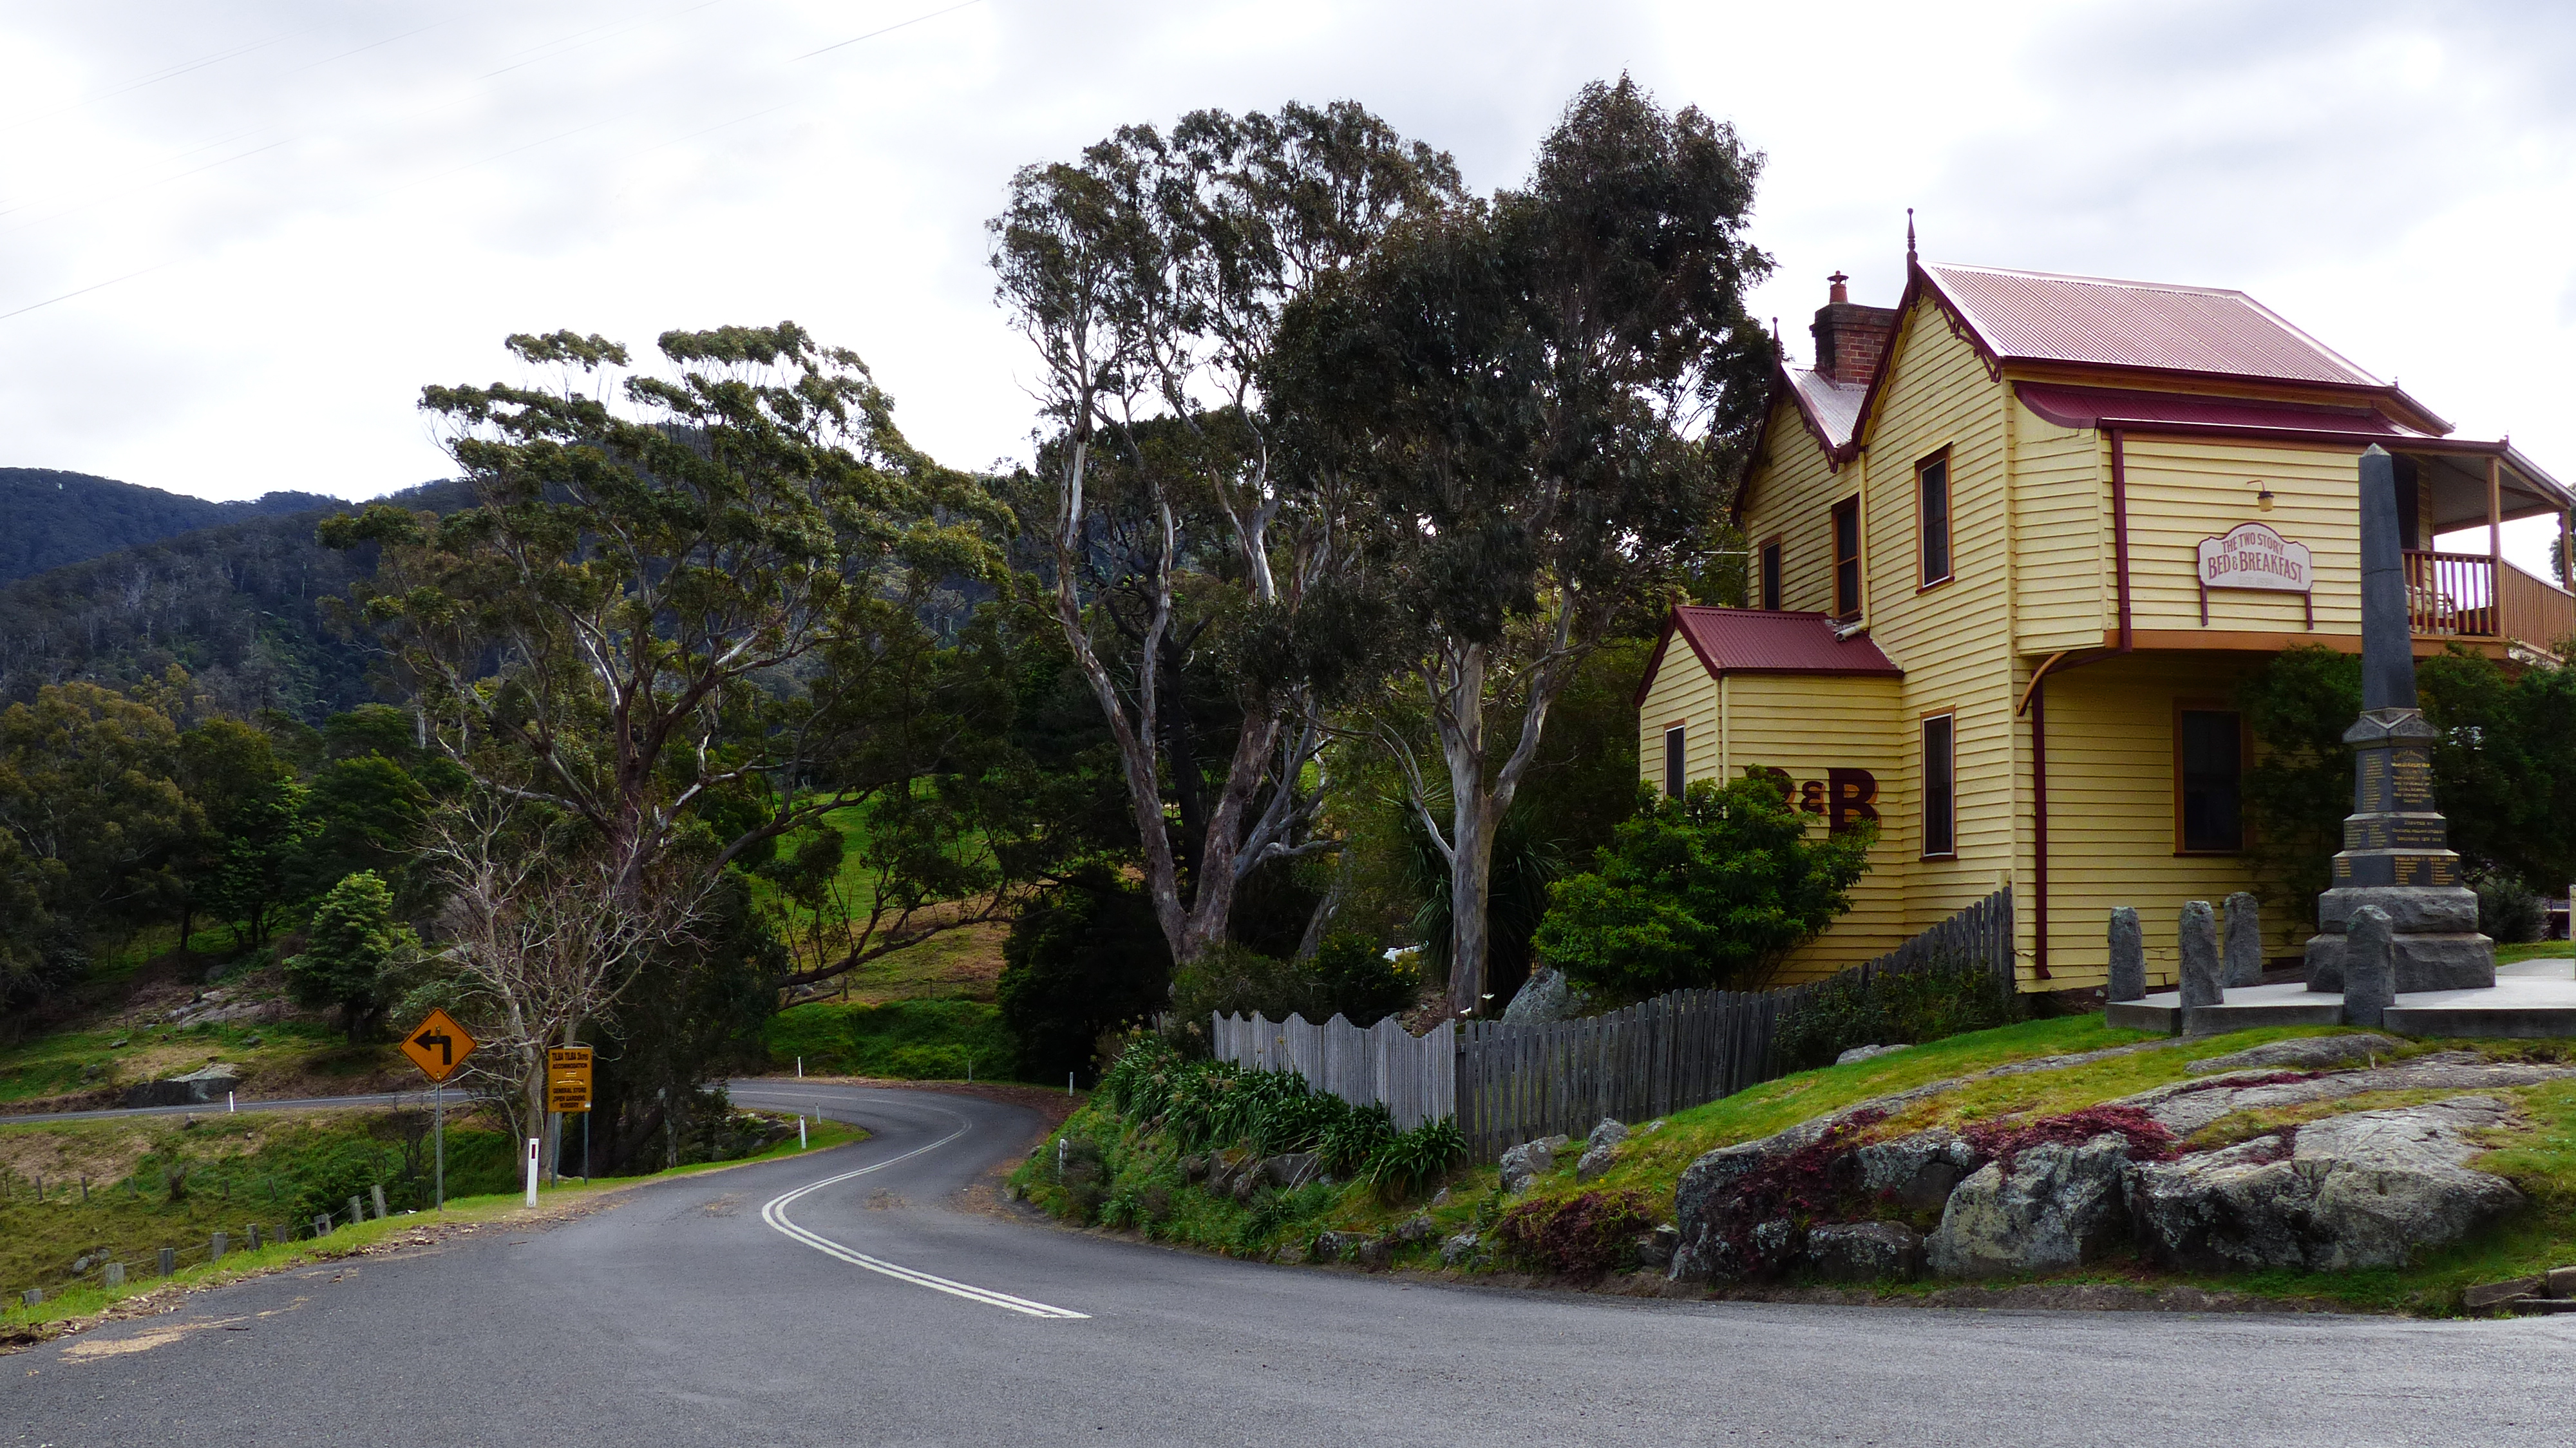
landscape, tree, house, town, home, vacation, village, suburb, property, estate, tilba, neighbourhood, residential area